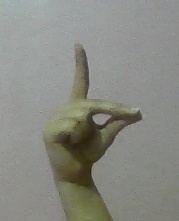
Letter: ta